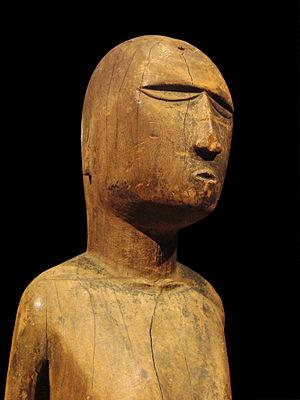
L'art d'Océanie regroupe l'ensemble des productions esthétiques matérielles et immatérielles des peuples autochtones du Pacifique. Ainsi, il ne sera pas question dans cet article des œuvres et artistes d'origine européenne habitant dans le Pacifique. Il est, en outre, important d'inclure la part immatérielle dans cet art de par l'importance qu'elle revêt pour les nombreux habitants du Pacifique. Notre appréhension du monde océanien et de son art serait nécessairement incomplète sans cette prise en compte.